Police Museum (Stockholm)

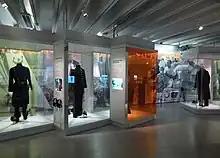
Uniform display at the museum

The Police Museum ("Polismuseet") is a policing museum in Stockholm, Sweden, run by and telling the history of the Swedish Police. It has existed in its present form since 2007.